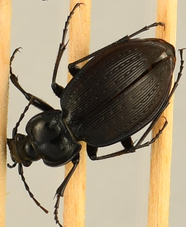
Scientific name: Carabus goryi
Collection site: Harvard Forest Site (HARV), plot HARV_010